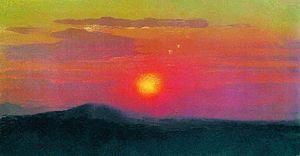
Arkhip Ivanovitch Kouïndji, né le 27 janvier 1841 à Marioupol dans l'Oblast de Donetsk, Empire russe et mort le 24 juillet 1910 à Saint-Pétersbourg, est un peintre paysagiste ukrainien d'origine grecque-pontine.
Coucher de soleil rouge ou Coucher de soleil rouge sur le Dniepr est un tableau du peintre russe Arkhip Kouïndji, réalisé entre 1905 et 1908. Il est exposé au Metropolitan Museum of Art à New York. Les dimensions du tableau sont de 134,6 cm sur 188 cm.